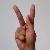
The image shows a hand gesture representing the letter 'K' in Indian Sign Language.